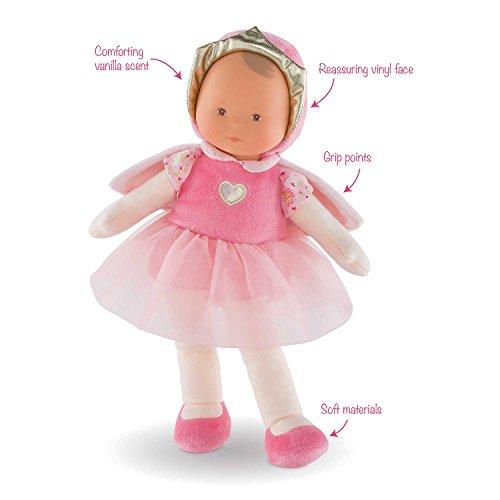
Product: Corolle mon doudou Princess Pink Cotton Flower
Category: Toys & Games | Dolls & Accessories | Dolls
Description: Corolle soft dolls have sweetly expressive faces that will captivate and soothe your baby.
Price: $21.35
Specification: ProductDimensions:3.9x13.8x12inches|ItemWeight:3.84ounces|ShippingWeight:10.6ounces(Viewshippingratesandpolicies)|DomesticShipping:ItemcanbeshippedwithinU.S.|InternationalShipping:ThisitemcanbeshippedtoselectcountriesoutsideoftheU.S.LearnMore|ASIN:B01MTCTF9L|Itemmodelnumber:FBD06|Manufacturerrecommendedage:0-8years